Guimaras Strait

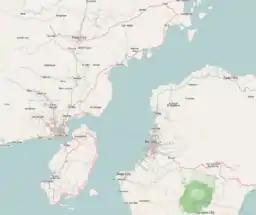

Guimaras Strait is a strait in the Western Visayas region of the Philippines, connecting the Visayan Sea with Panay Gulf and the Sulu Sea beyond. To the north and west are Panay and Guimaras Islands, while Negros Island is to the south and east. Bacolod City is a major seaport on the strait, which also provides access to the Port of Iloilo City via the Iloilo Strait.